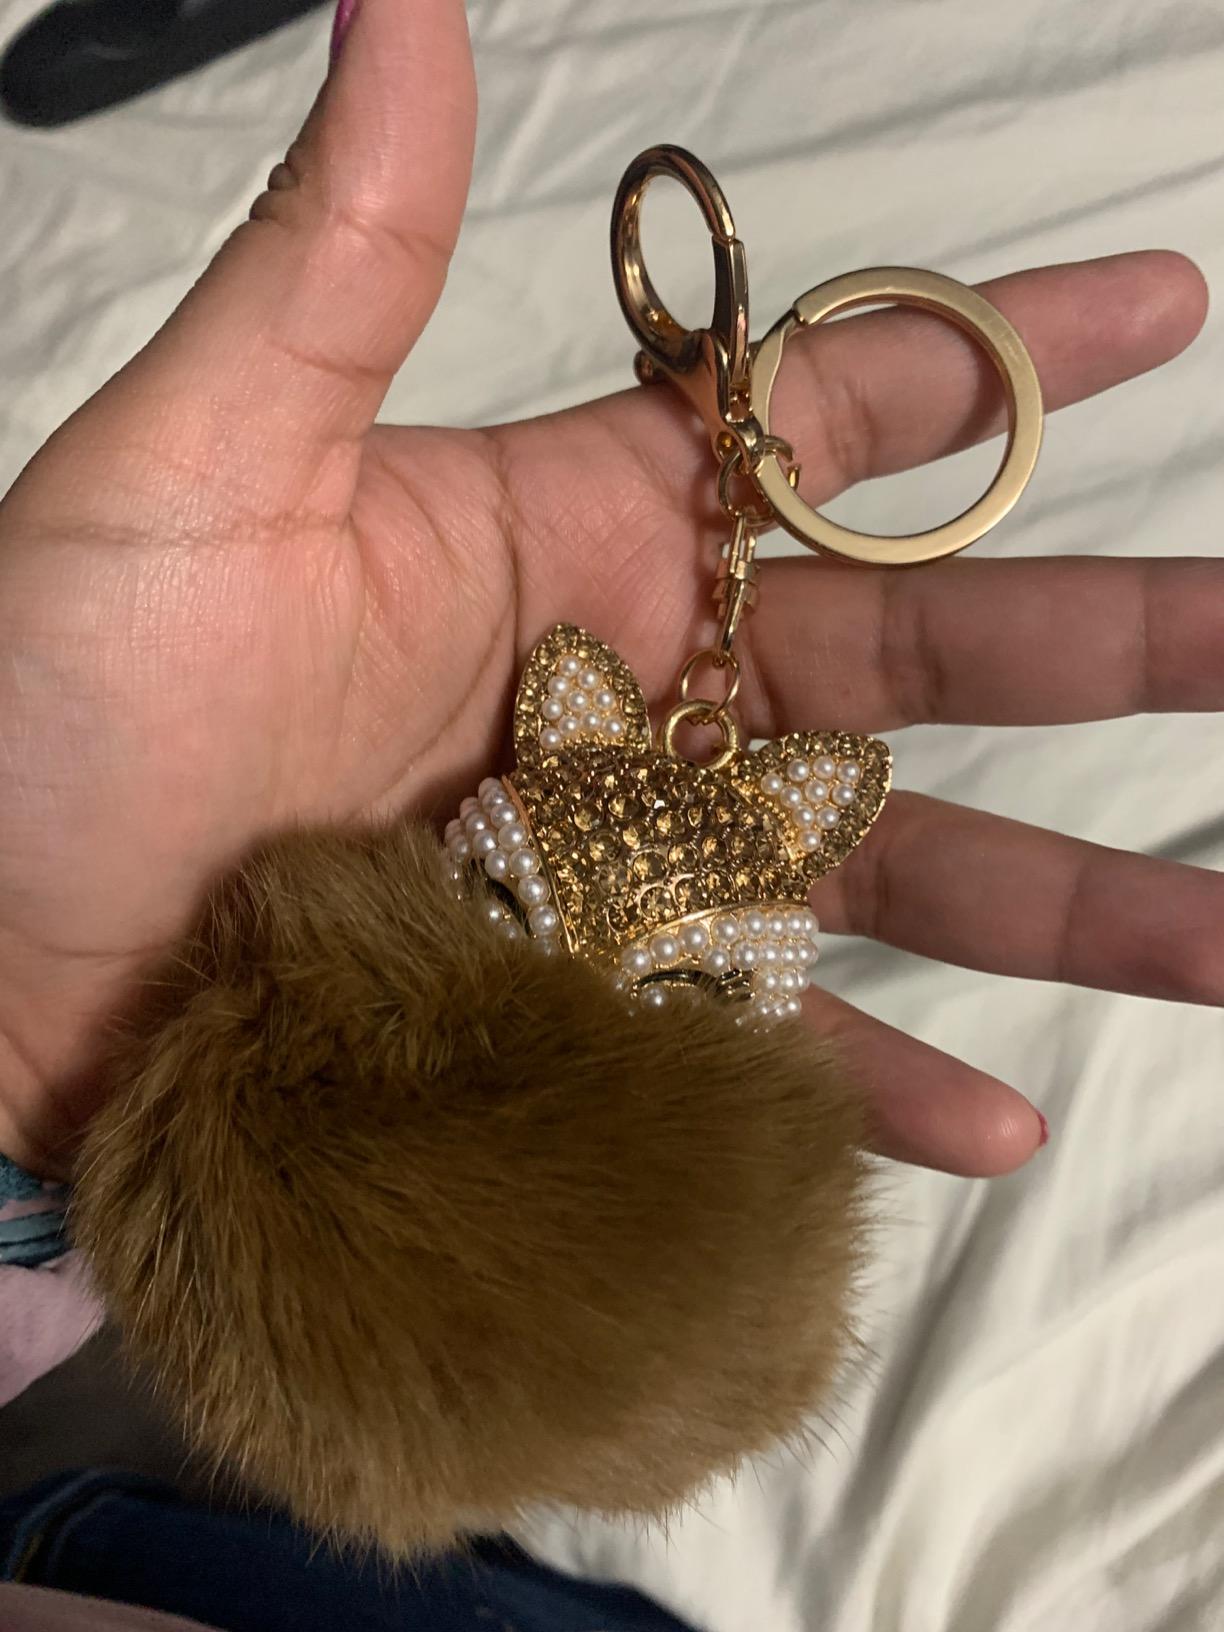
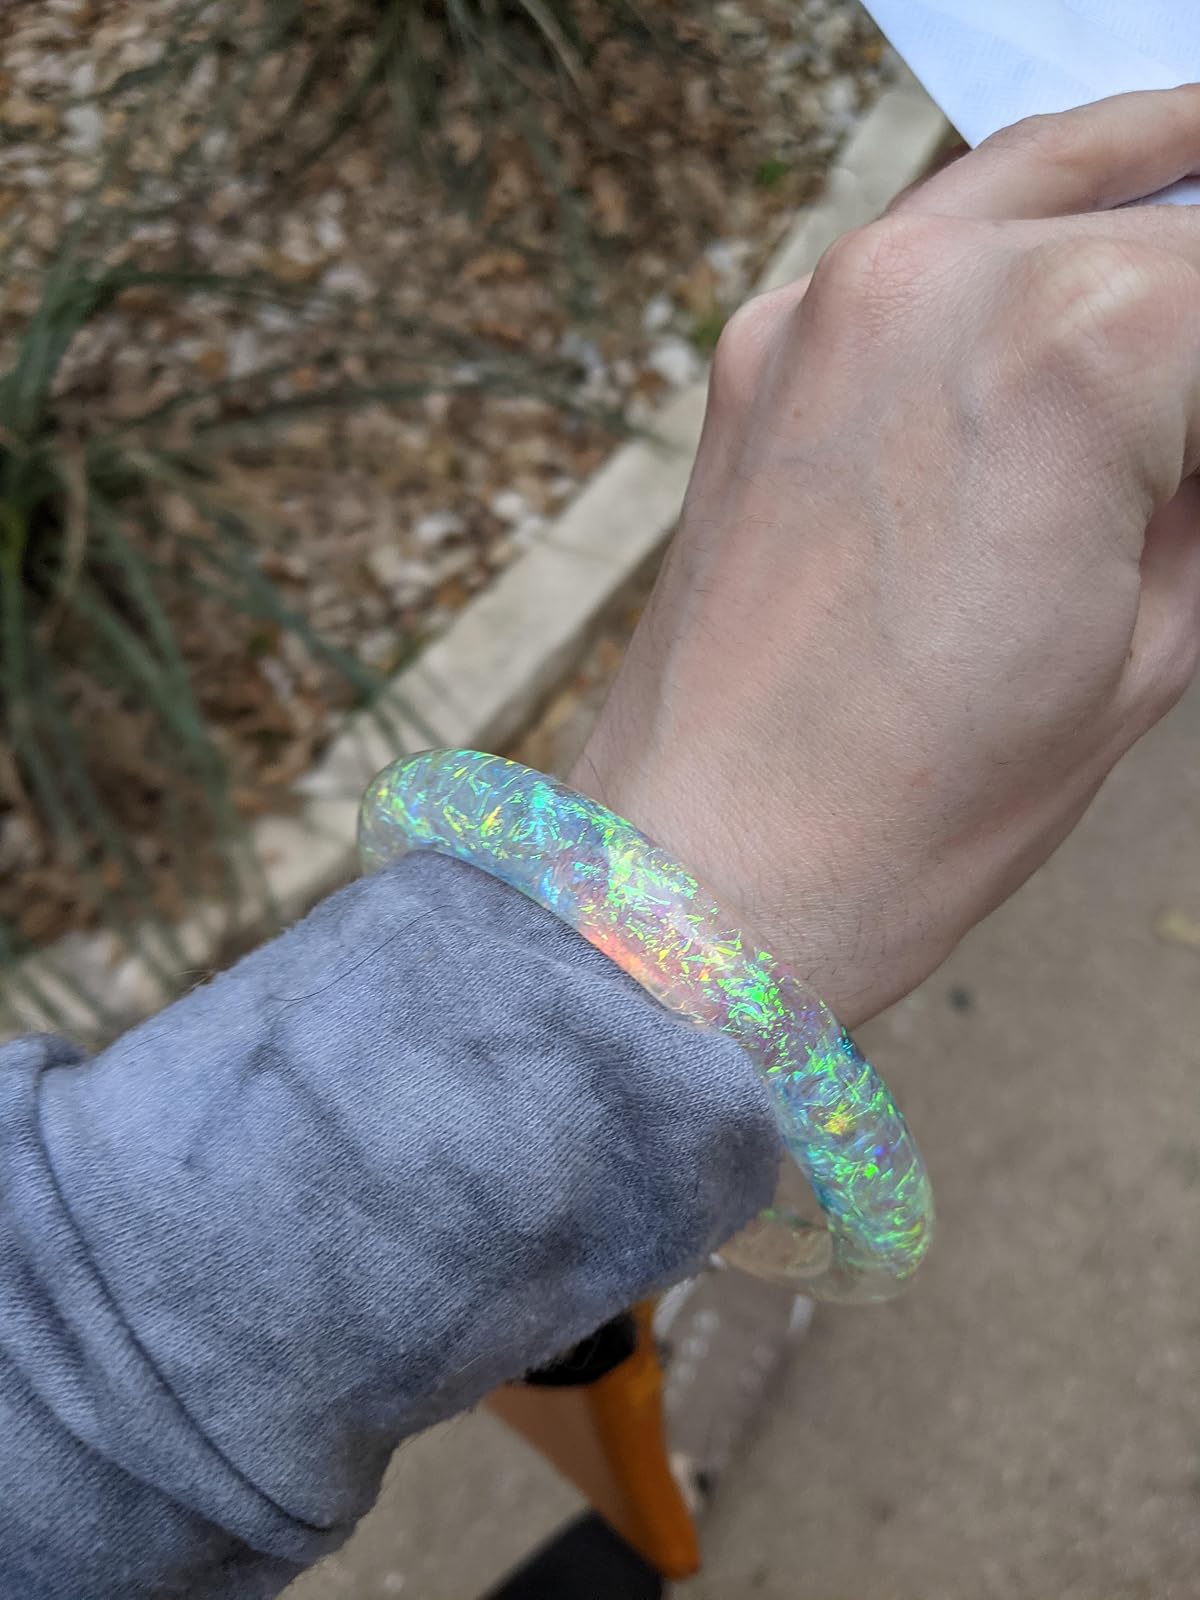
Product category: accessories_keychain
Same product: no